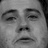
Emotion: sad